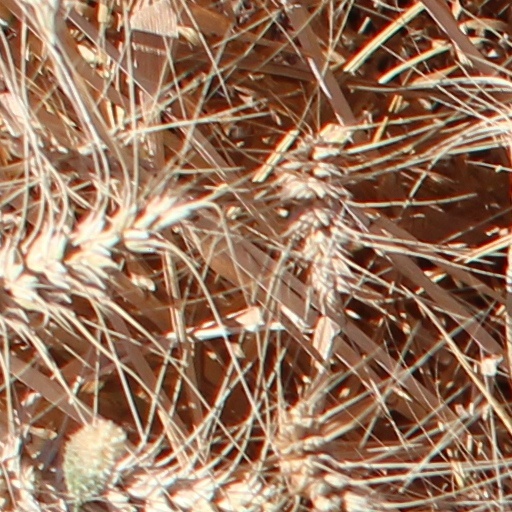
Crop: wheat